S Pen

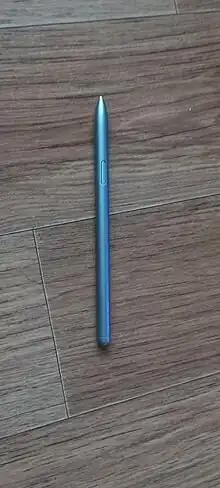
The S Pen bundled with Galaxy Tab S7 FE from 2021

On the Galaxy Note 10, the pen is one piece of plastic, instead of two like the Note 9, and supports more advanced Air Actions that allow users to control the phablet remotely with the pen. This includes changing the camera settings and exporting the handwritten text to Microsoft Word remotely.